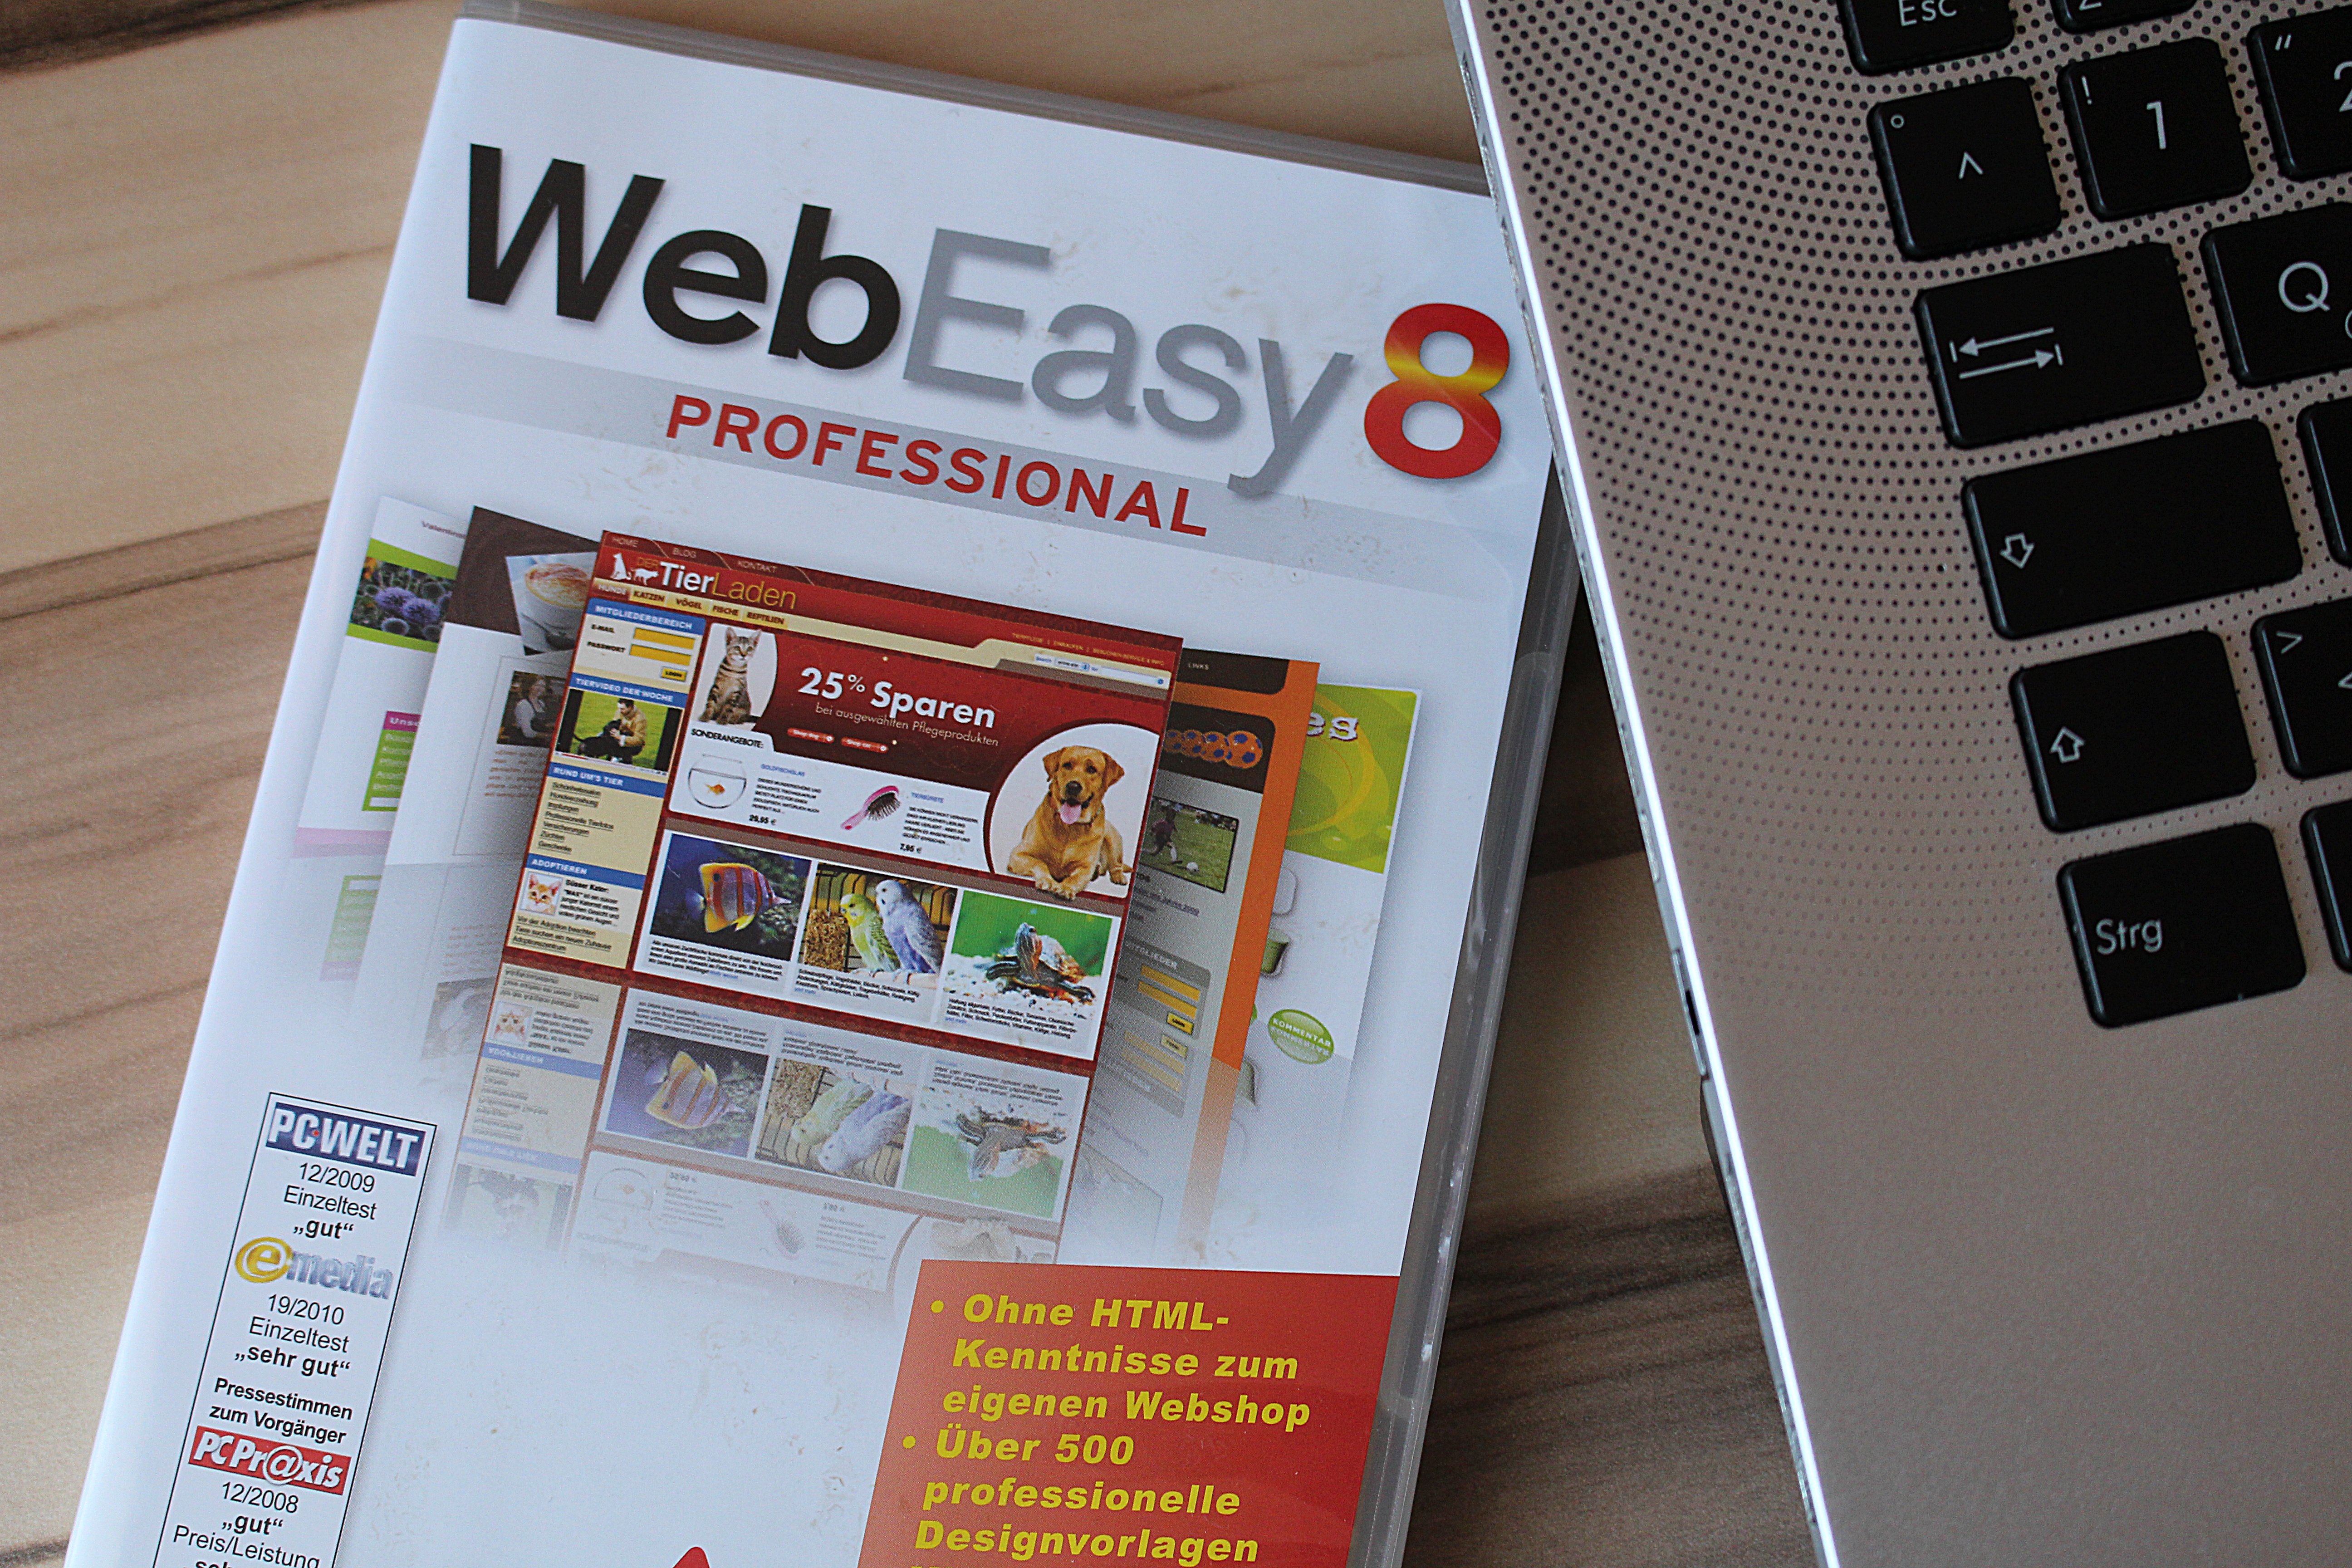
laptop, work, advertising, office, brand, design, software